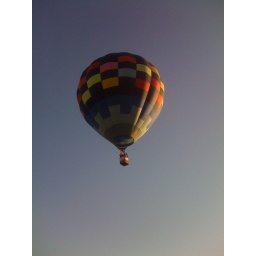
Oct. 12, 2009. Beautiful blue sky day to go &amp;quot;up, up and away&amp;quot; in a hot air balloon.